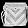
Label: Bag